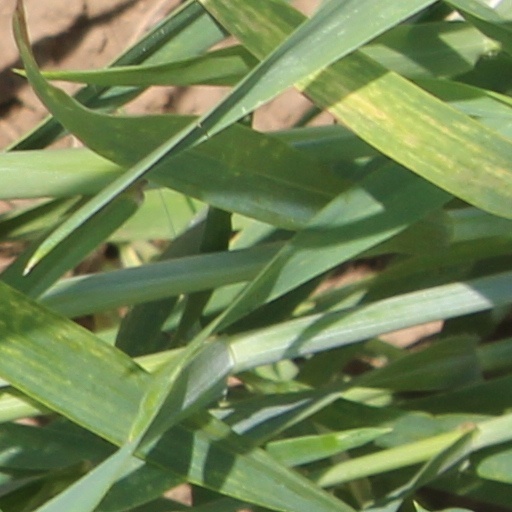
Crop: wheat